Lilleaker Line

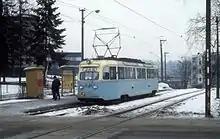
Gullfisk tram at Lilleaker in 1975

In 1924, KES' operations in Oslo were expropriated and became Oslo Sporveier. However, the Lilleaker Line was kept outside the expropriation. The expansion to Bærum was financed in part by the cash from the sale and in part from free land from the municipality. Concession from Lilleaker to Bekkestua was granted in 1922, and on 28 December the municipality voted to extend the line from Bekkestua to Haslum. The line to Bekkestua opened on 1 July 1924 and the extension to Hslum on 4 November. KES rebranded itself and became Bærumsbanen. The company bought twelve Class A trams with twelve trailers from Zypen & Charlier of Germany. After running along the Bærum Line to Skøyen, the trams continued along the Oslo Sporveier-owned Skøyen Line to Athenæum in the center of Oslo. The stations had a small building where there was a kiosk, telephone, ticket sale and freight handling.